Missiri Mosque

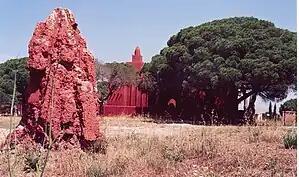
Reconstructed termite mounds next to the Missiri mosque.

At the time, it was embellished with African huts and reconstructed termite mounds with the aim of, according tho Captain Abdel Kader Mademba "giving the black skirmishers the illusion, as faithful as possible, of the materialization of a setting similar to the one they had left; that he finds there, in the evening, during interminable palaver, the echoes of the tam-tam echoing against the walls of a familiar construction, evocative of visions likely to soften the feeling of isolation from which he is sometimes afflicted, placing him, as it were, in a native atmosphere."